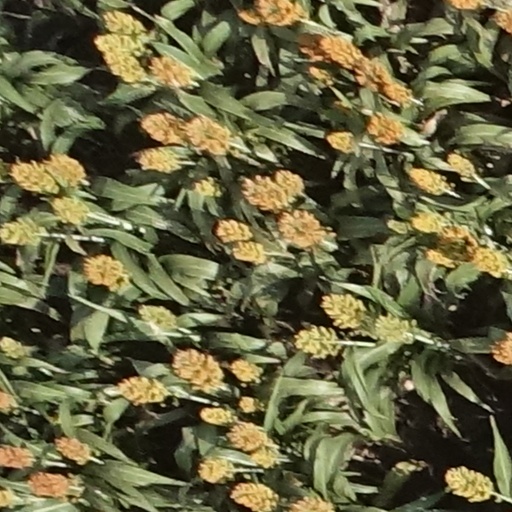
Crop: sorghum